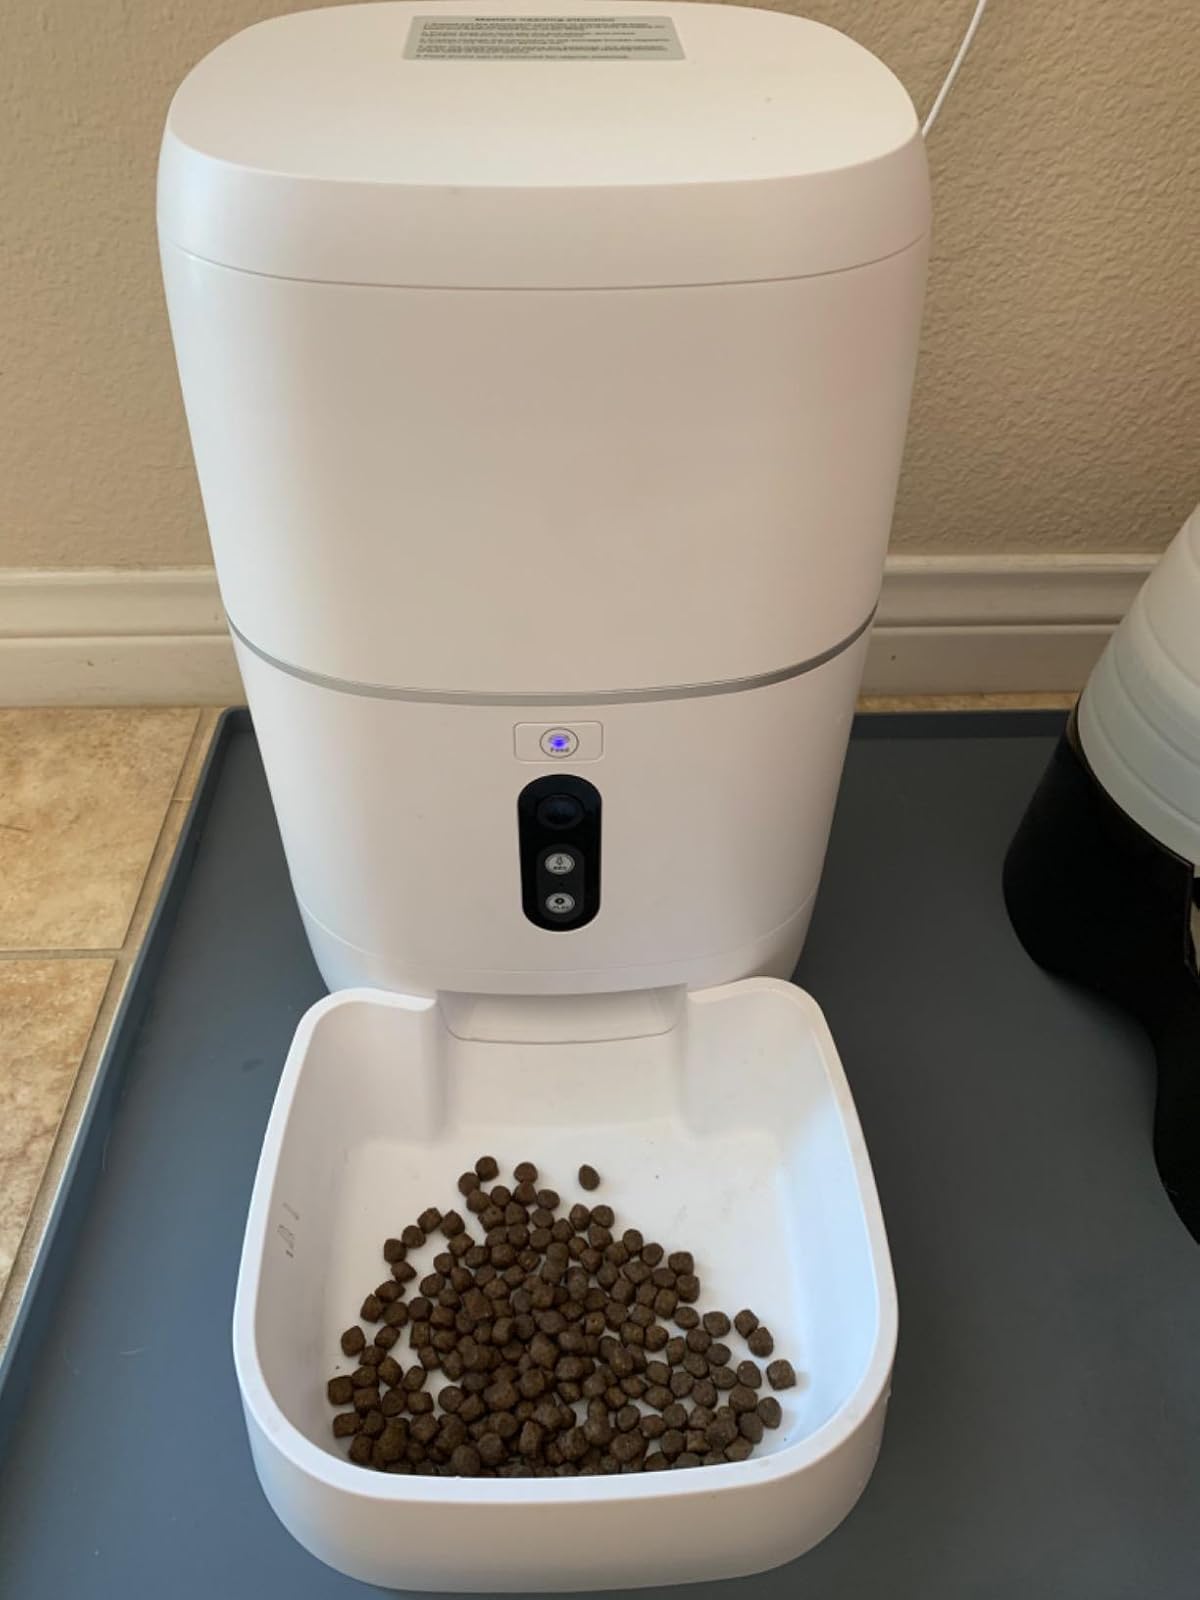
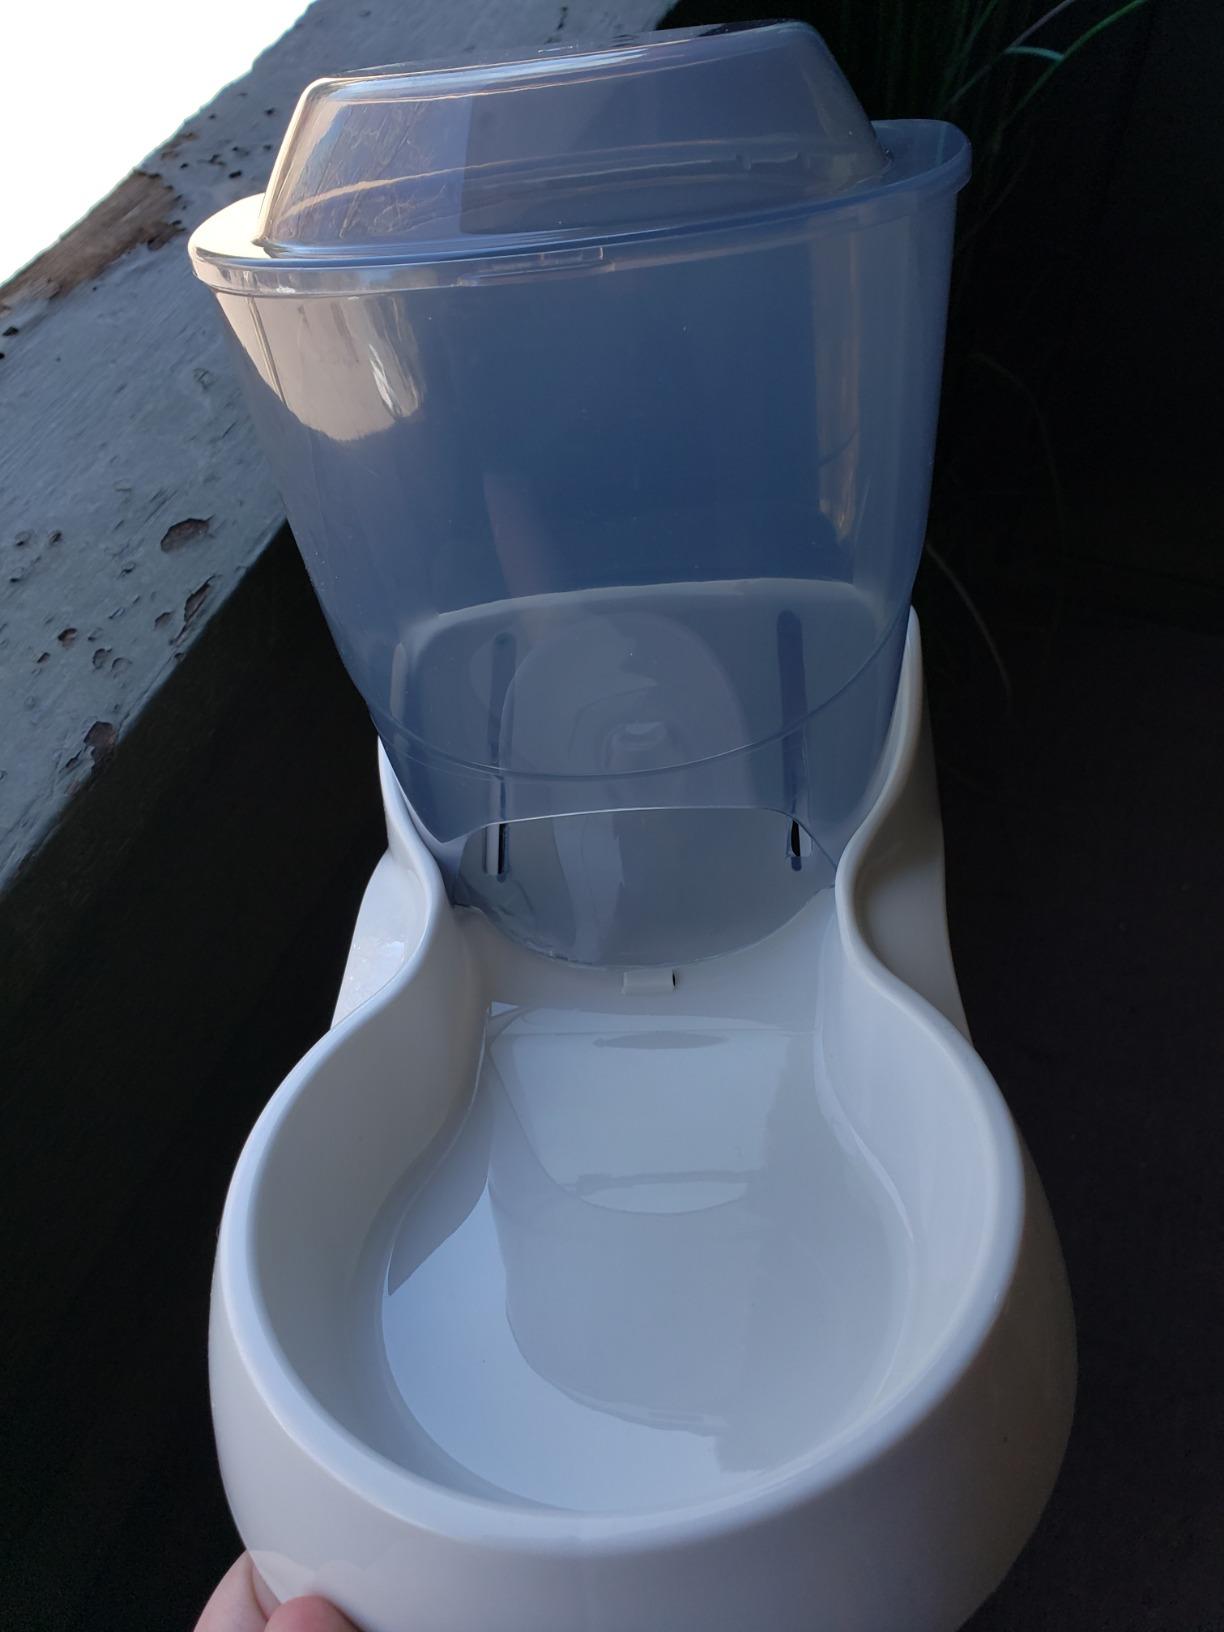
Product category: items_feeder
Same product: no